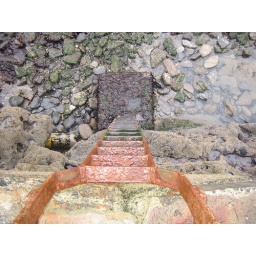
The rusty ladder at the end of high rock in portmarnock